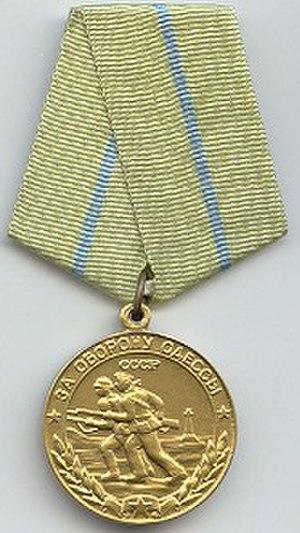
Le siège d'Odessa est une bataille du front de l'Est lors de la Seconde Guerre mondiale. Elle eut lieu à Odessa entre le 8 août et le 16 octobre 1941. Elle a été principalement menée par les forces roumaines et des éléments de la 11ᵉ armée allemande. En raison de la forte résistance de la 9ᵉ armée indépendante, puis de l'Armée séparée du littoral nouvellement formée, il a fallu 73 jours de siège et quatre tentatives pour prendre la ville, au cours desquelles les forces de l'Axe ont perdu 93 000 hommes, contre 41 000 pour l'Armée rouge. Cependant, d'autres sources avancent que l'Armée rouge a perdu 60 000 hommes.